Champ Bailey

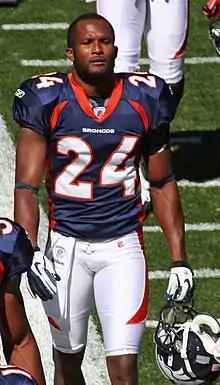
Bailey with the Denver Broncos in 2010

Roland "Champ" Bailey Jr. (born June 22, 1978) is an American former professional football player who was a cornerback in the National Football League (NFL). He played college football for the Georgia Bulldogs, where he earned consensus All-American honors, and was selected by the Washington Redskins in the first round of the 1999 NFL draft.